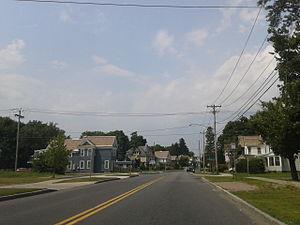
La ville de Fort Edward est le siège du comté de Washington, situé dans l'État de New York, aux États-Unis. La population de la ville est de 5 892 habitants d'après le recensement de 2000.